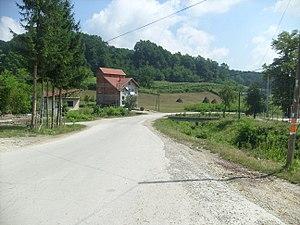
Križevići est un village de Bosnie-Herzégovine. Il est situé dans la municipalité de Zvornik et dans la République serbe de Bosnie. Selon les premiers résultats du recensement bosnien de 2013, il compte 2 069 habitants.